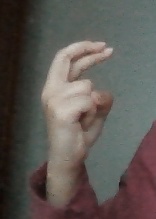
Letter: zay